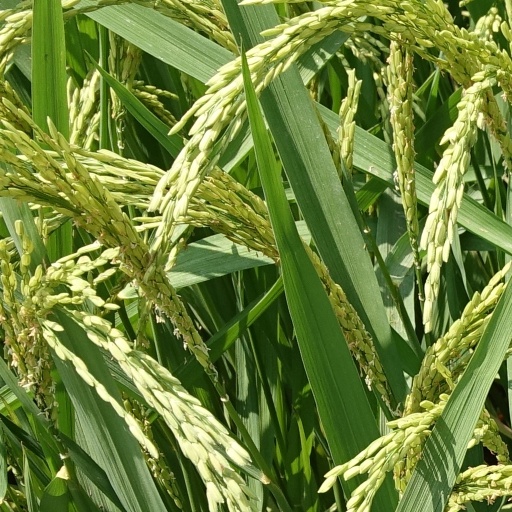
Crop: rice